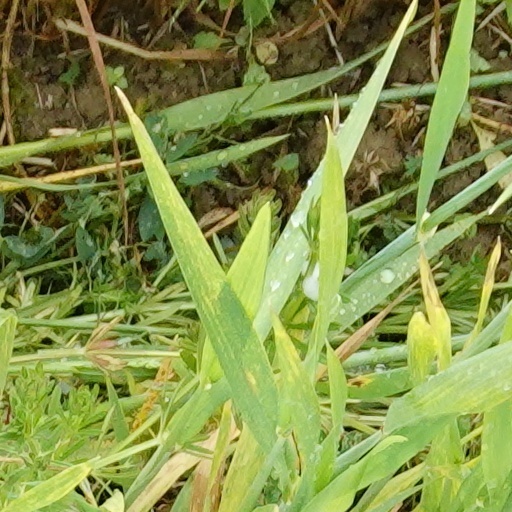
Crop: wheat